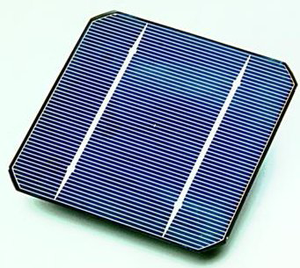
Une cellule photovoltaïque, ou cellule solaire, est un composant électronique qui, exposé à la lumière, produit de l’électricité grâce à l’effet photovoltaïque. La puissance obtenue est proportionnelle à la puissance lumineuse incidente et dépend du rendement de la cellule. Celle-ci délivre une tension continue et un courant la traverse dès qu'elle est connectée à une charge électrique.
Le silicium est l'élément chimique de numéro atomique 14, de symbole Si. Ce métalloïde tétravalent appartient au groupe 14 du tableau périodique. C'est l'élément le plus abondant dans la croûte terrestre après l'oxygène, soit 25,7 % de sa masse, mais il n'est comparativement présent qu'en relativement faible quantité dans la matière constituant le vivant. Il n'existe pas dans la nature à l'état de corps simple, mais sous forme de composés : sous forme de dioxyde de silicium, d'origine biogène, on le trouve sous forme de silice amorphe, ou d'origine lithogénique lorsqu'il est sous la forme de silice minérale ou d'autres silicates.